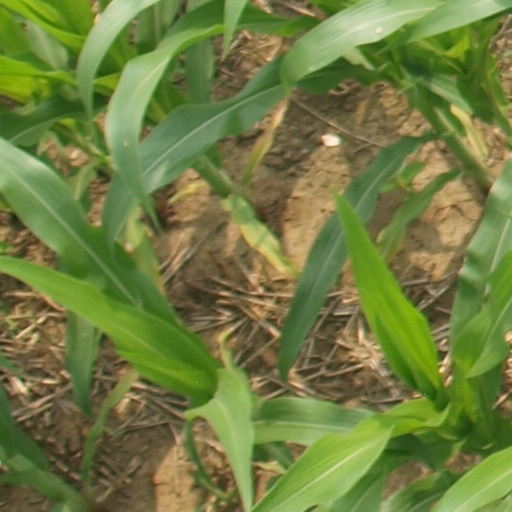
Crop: maize; corn